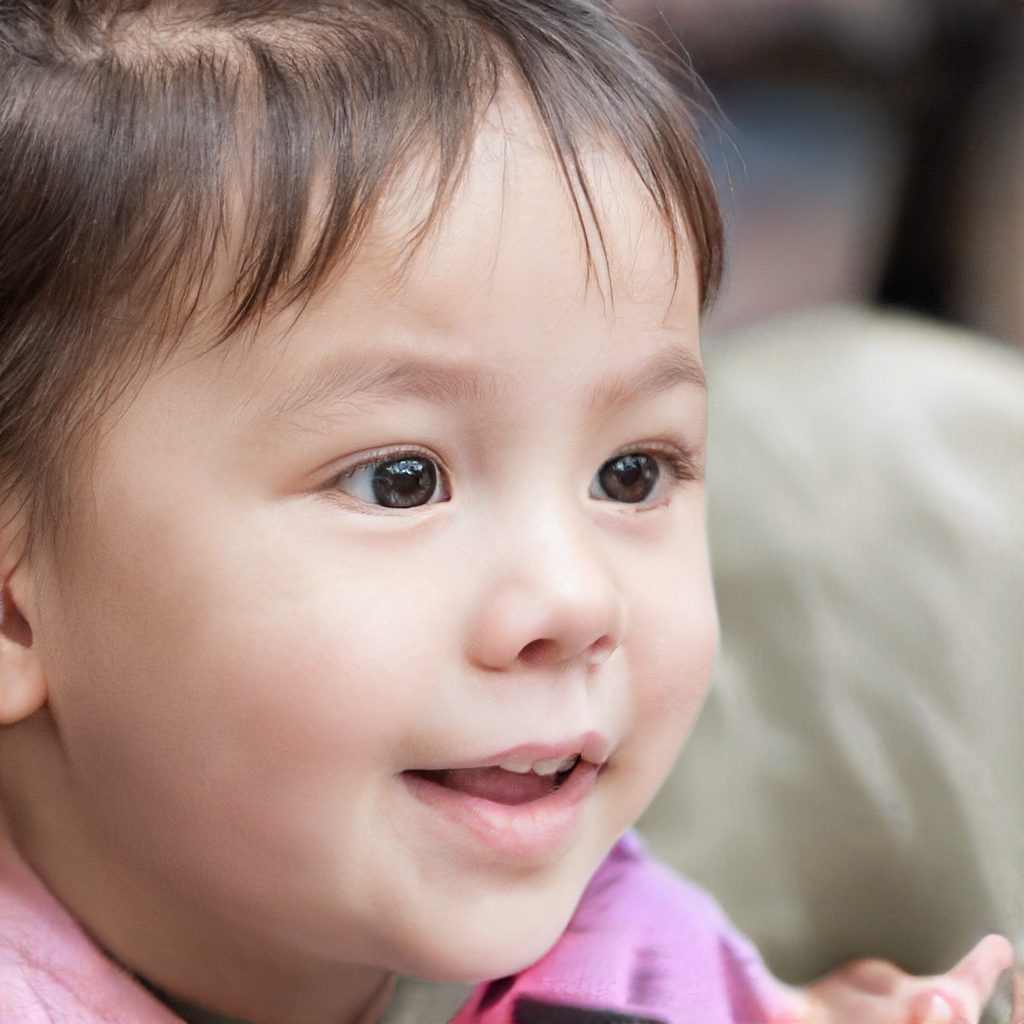
Label: Colored